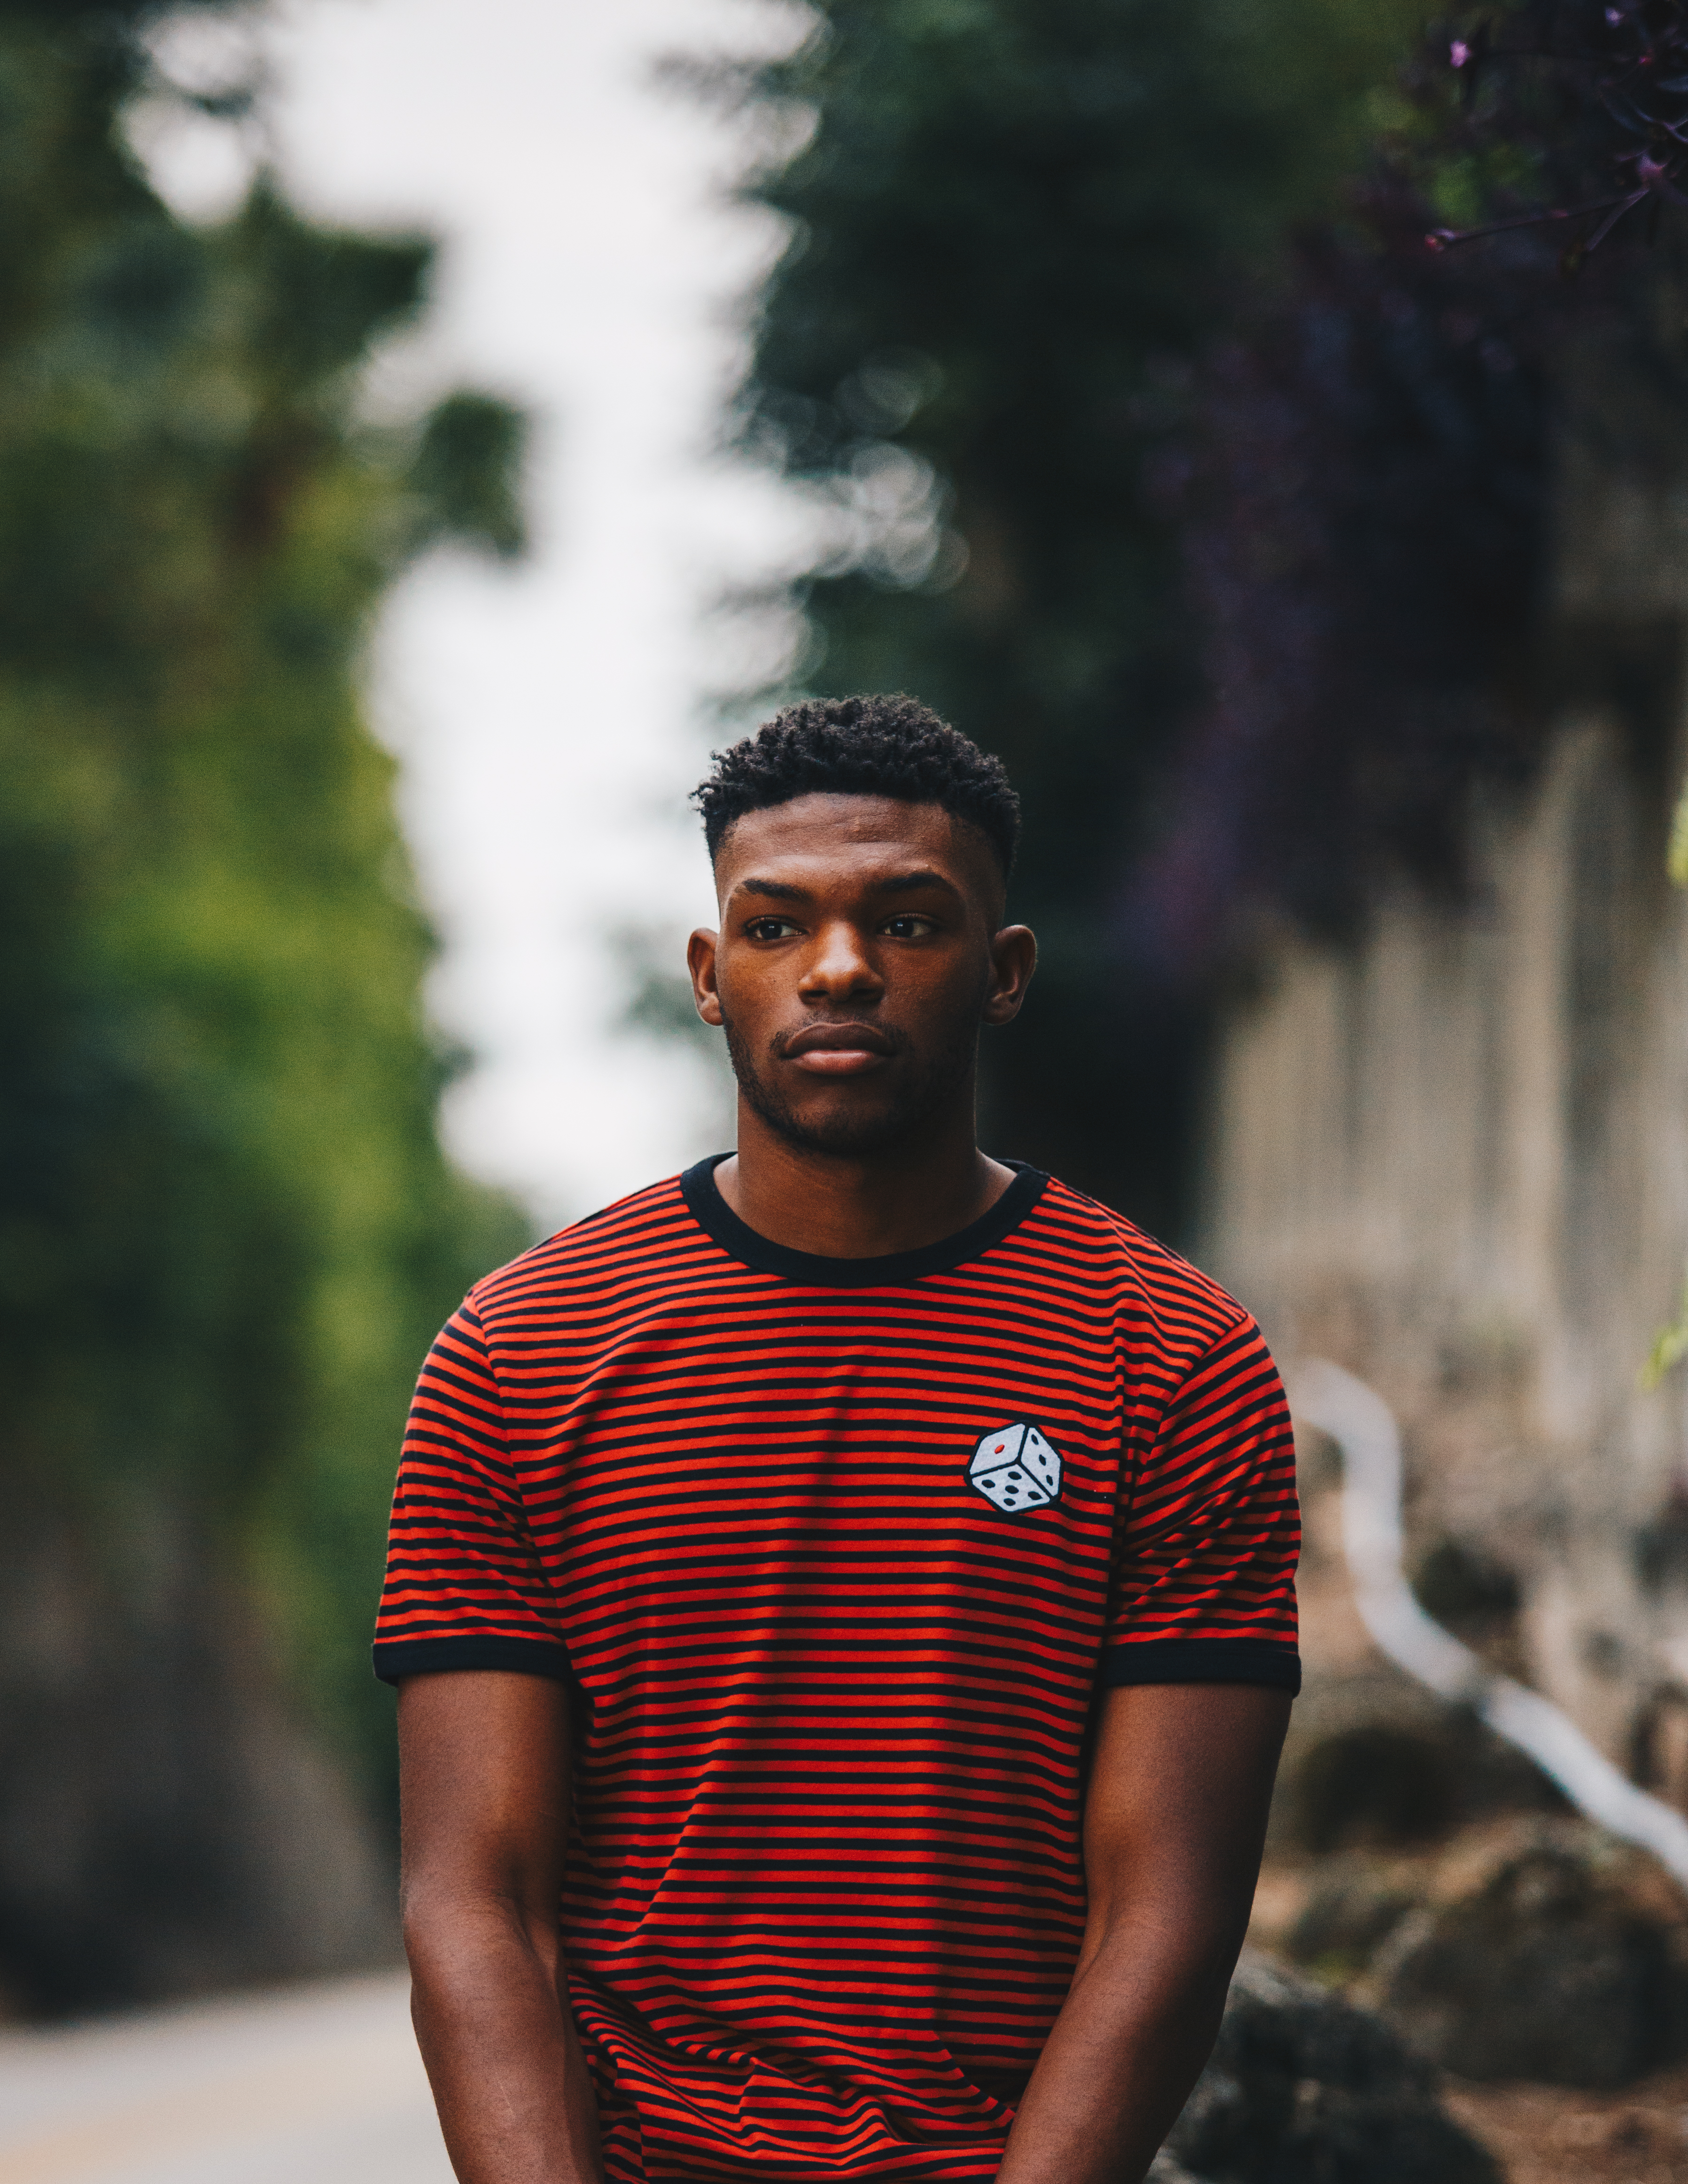
man, people, male, guy, portrait, model, spring, red, color, fashion, tshirt, season, photograph, beauty, tee, photo shoot